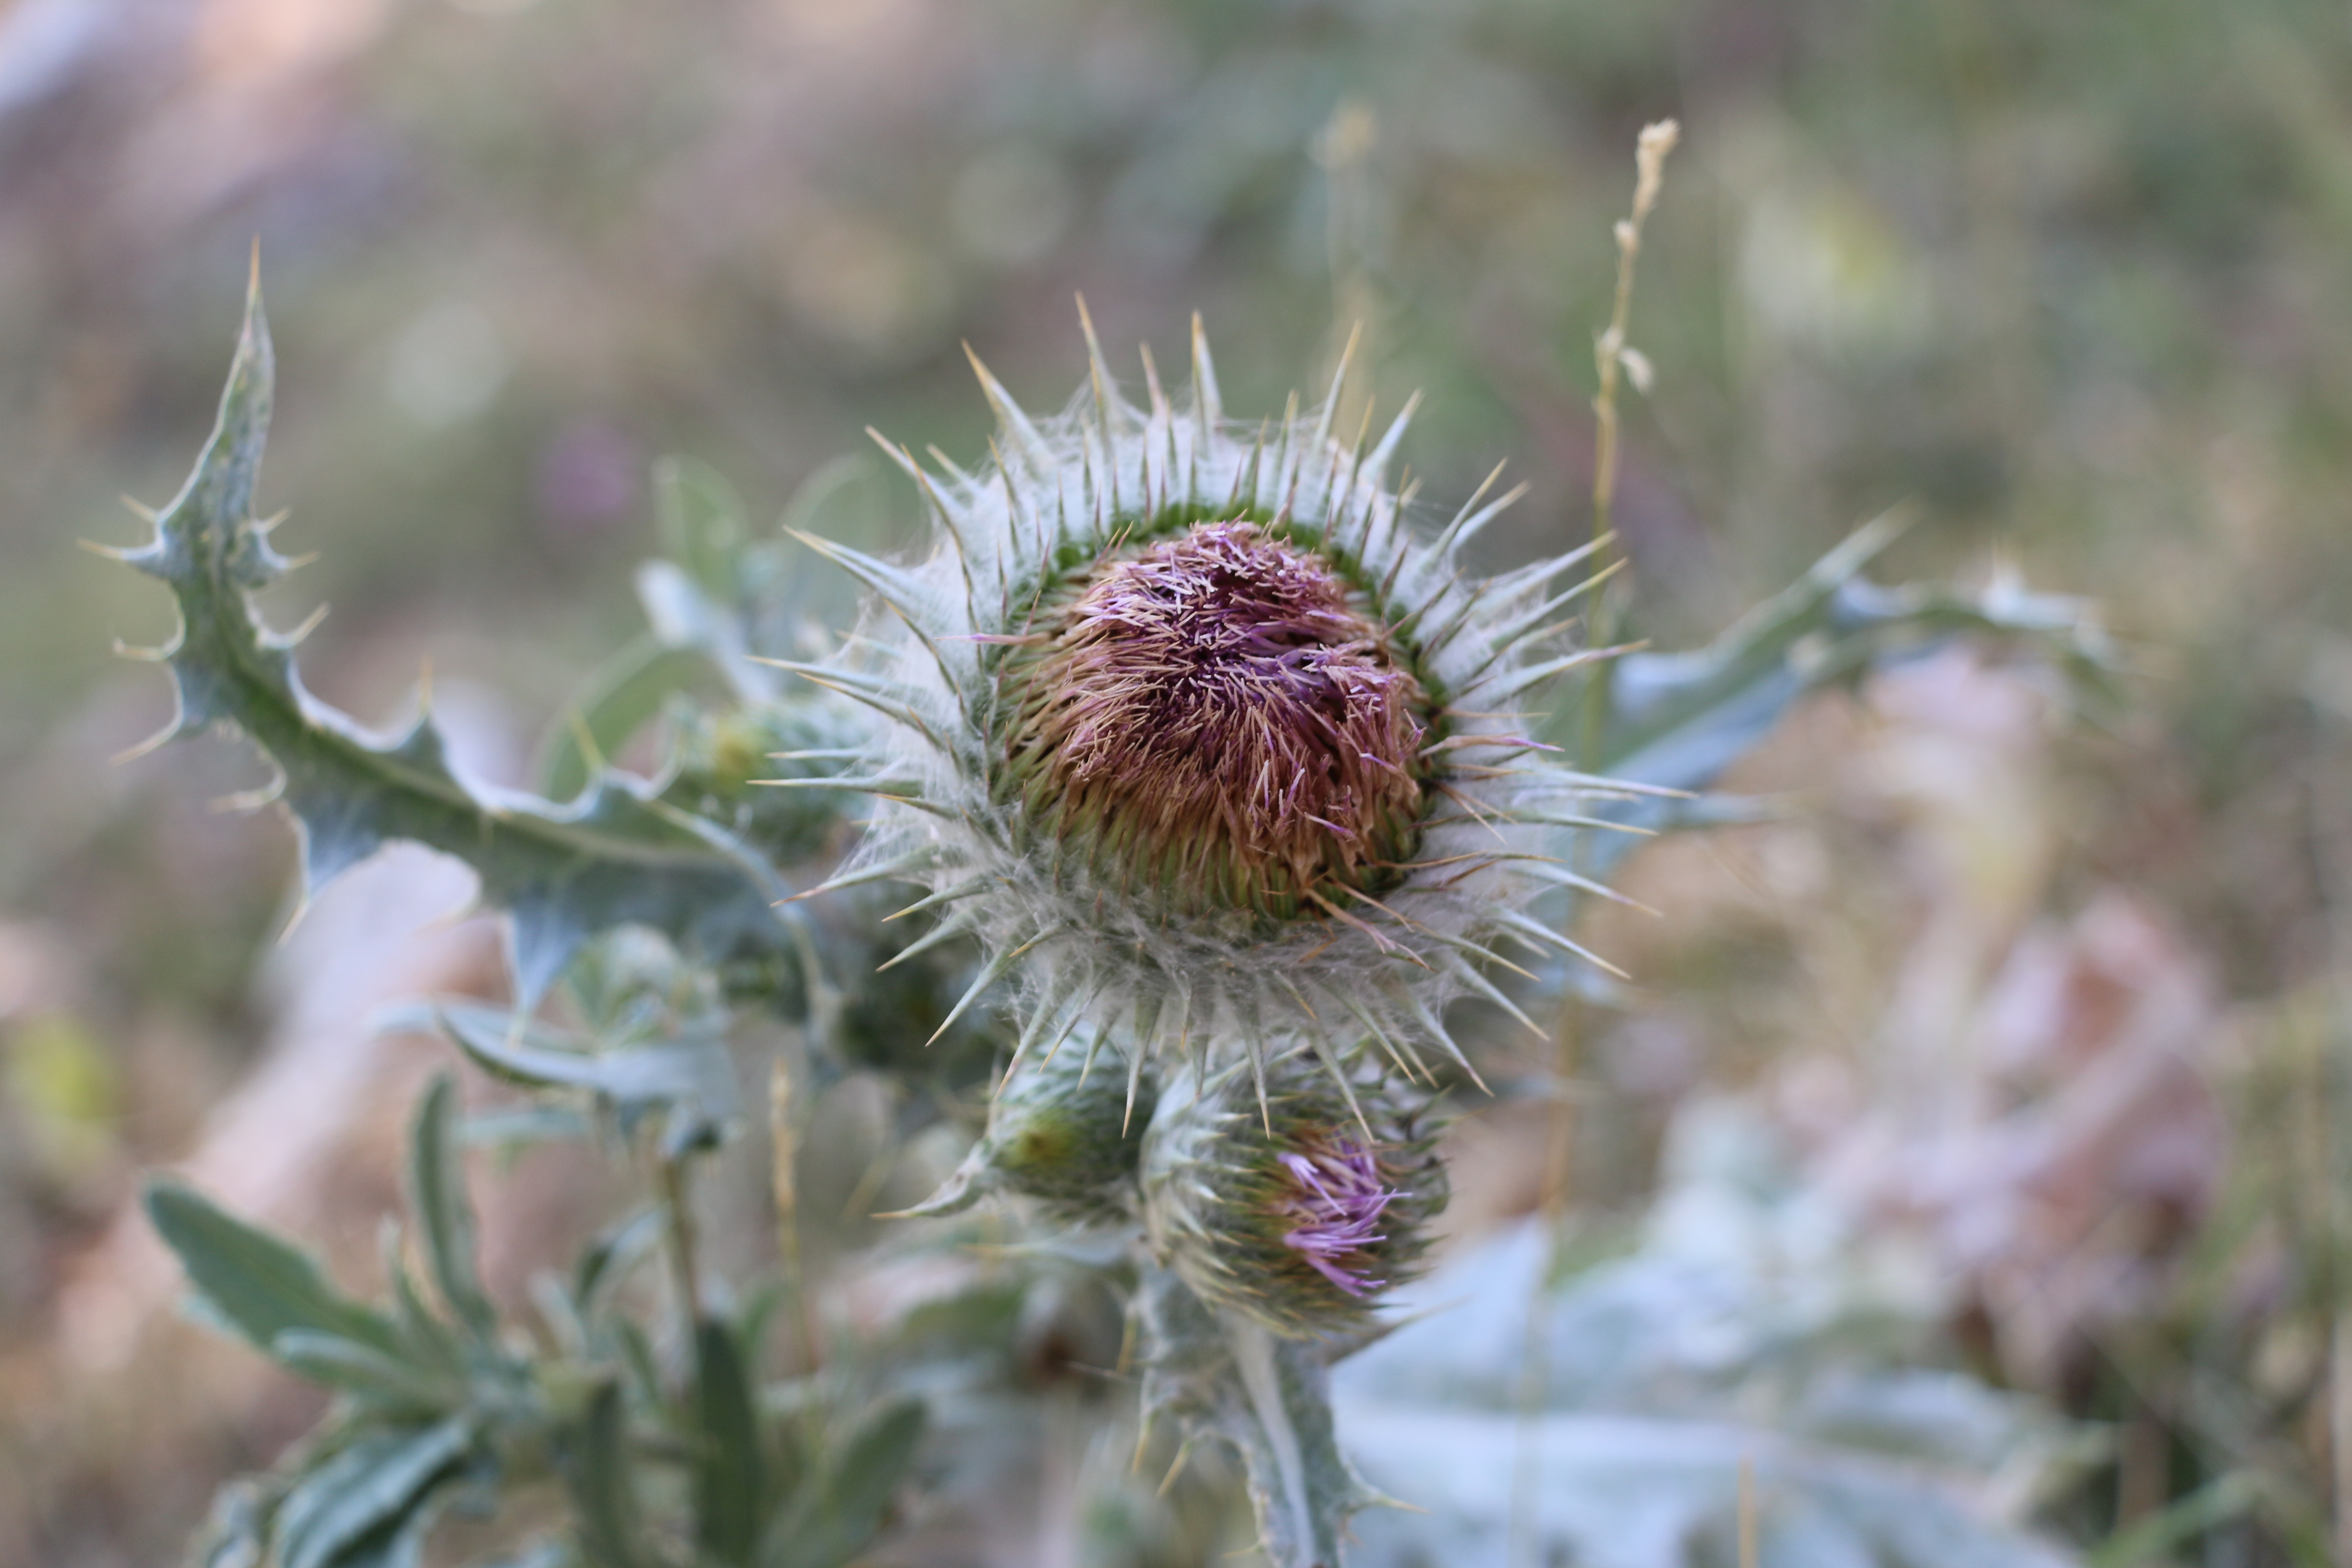
plant, flower, spring, green, flora, wildflower, close up, thistle, cynara, sting, flowering plant, silybum, thorns spines and prickles, artichoke thistle